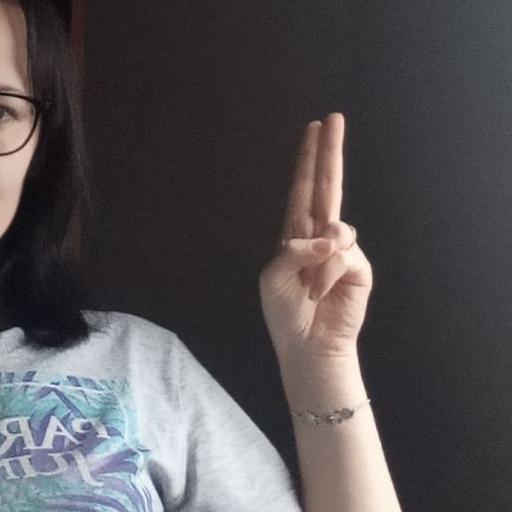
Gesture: two_up